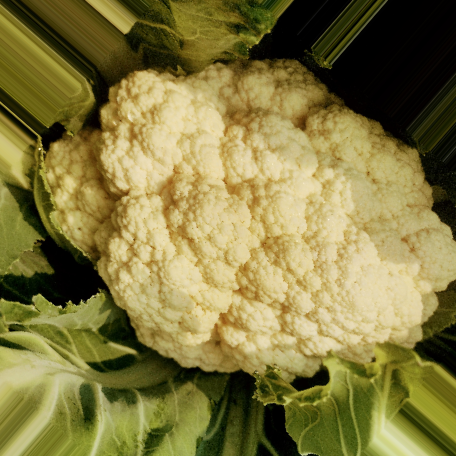
Label: Disease Free